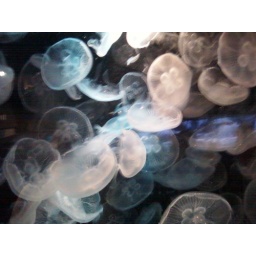
also found in long beach aquarium... also kinda blurry, i took the aquarium pics on my phone :/